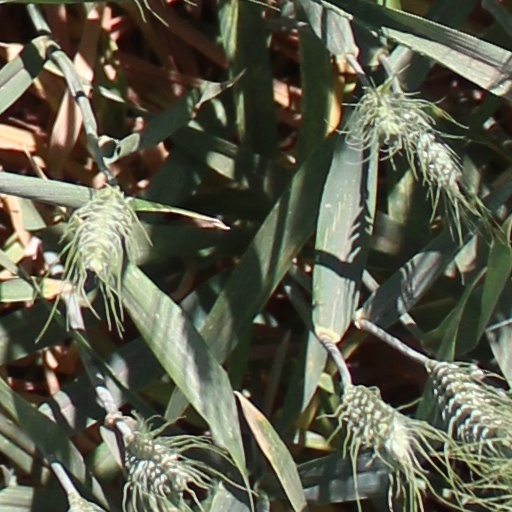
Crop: wheat